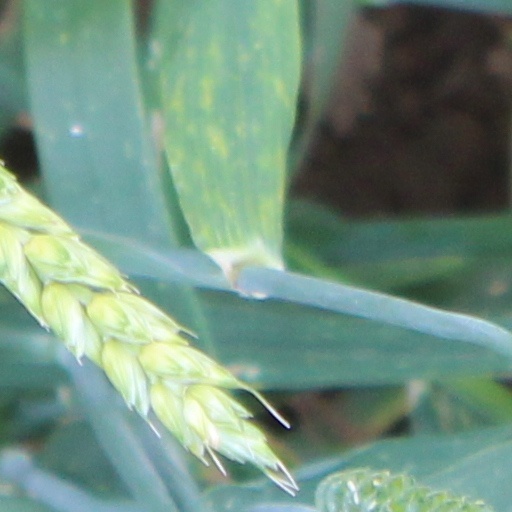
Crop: wheat